Las Piñas

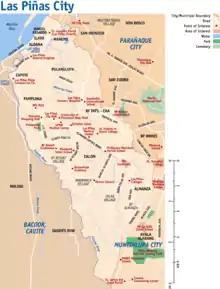
Map of Las Piñas

The native language of Las Piñas is Tagalog, but the majority of the residents understand and speak English.